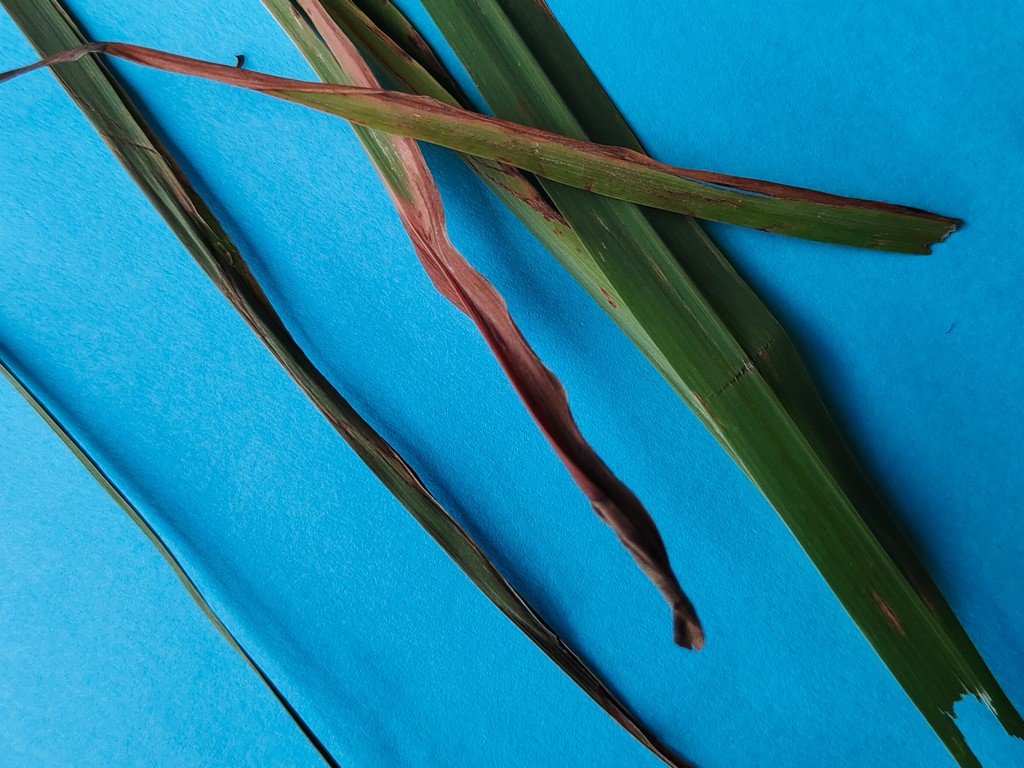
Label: Unhealthy